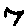
Label: 7